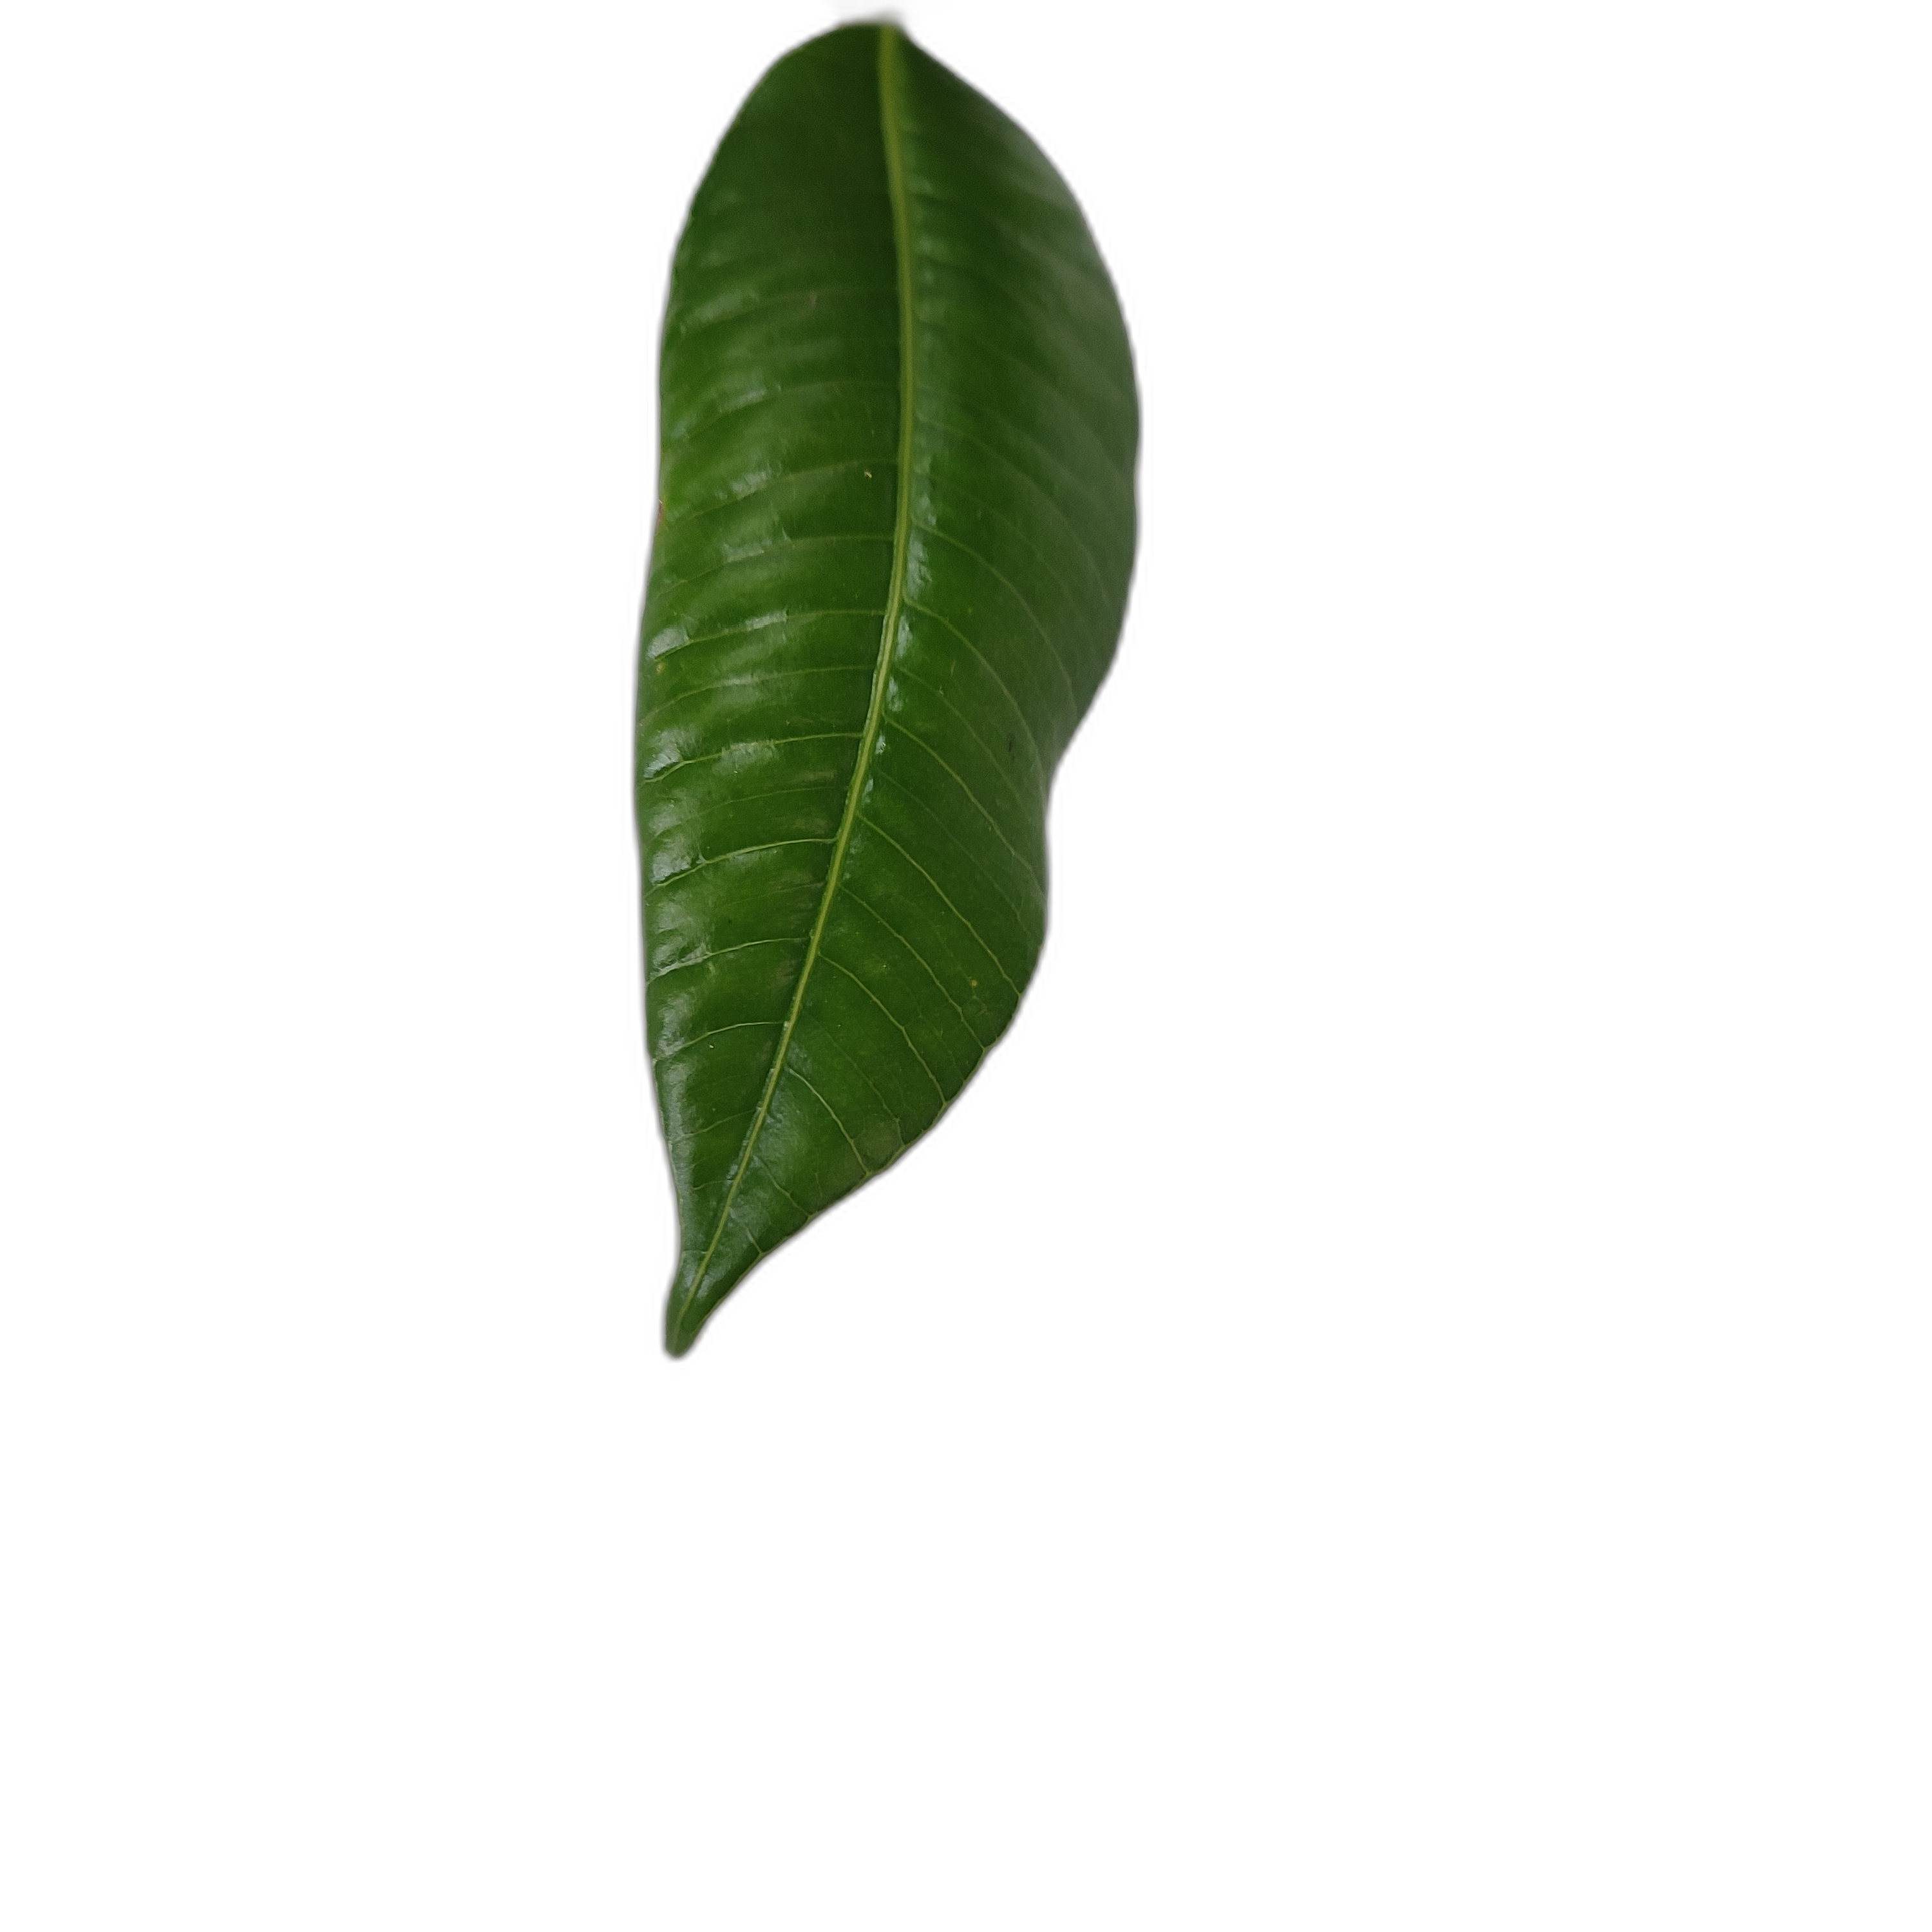
Label: healthy